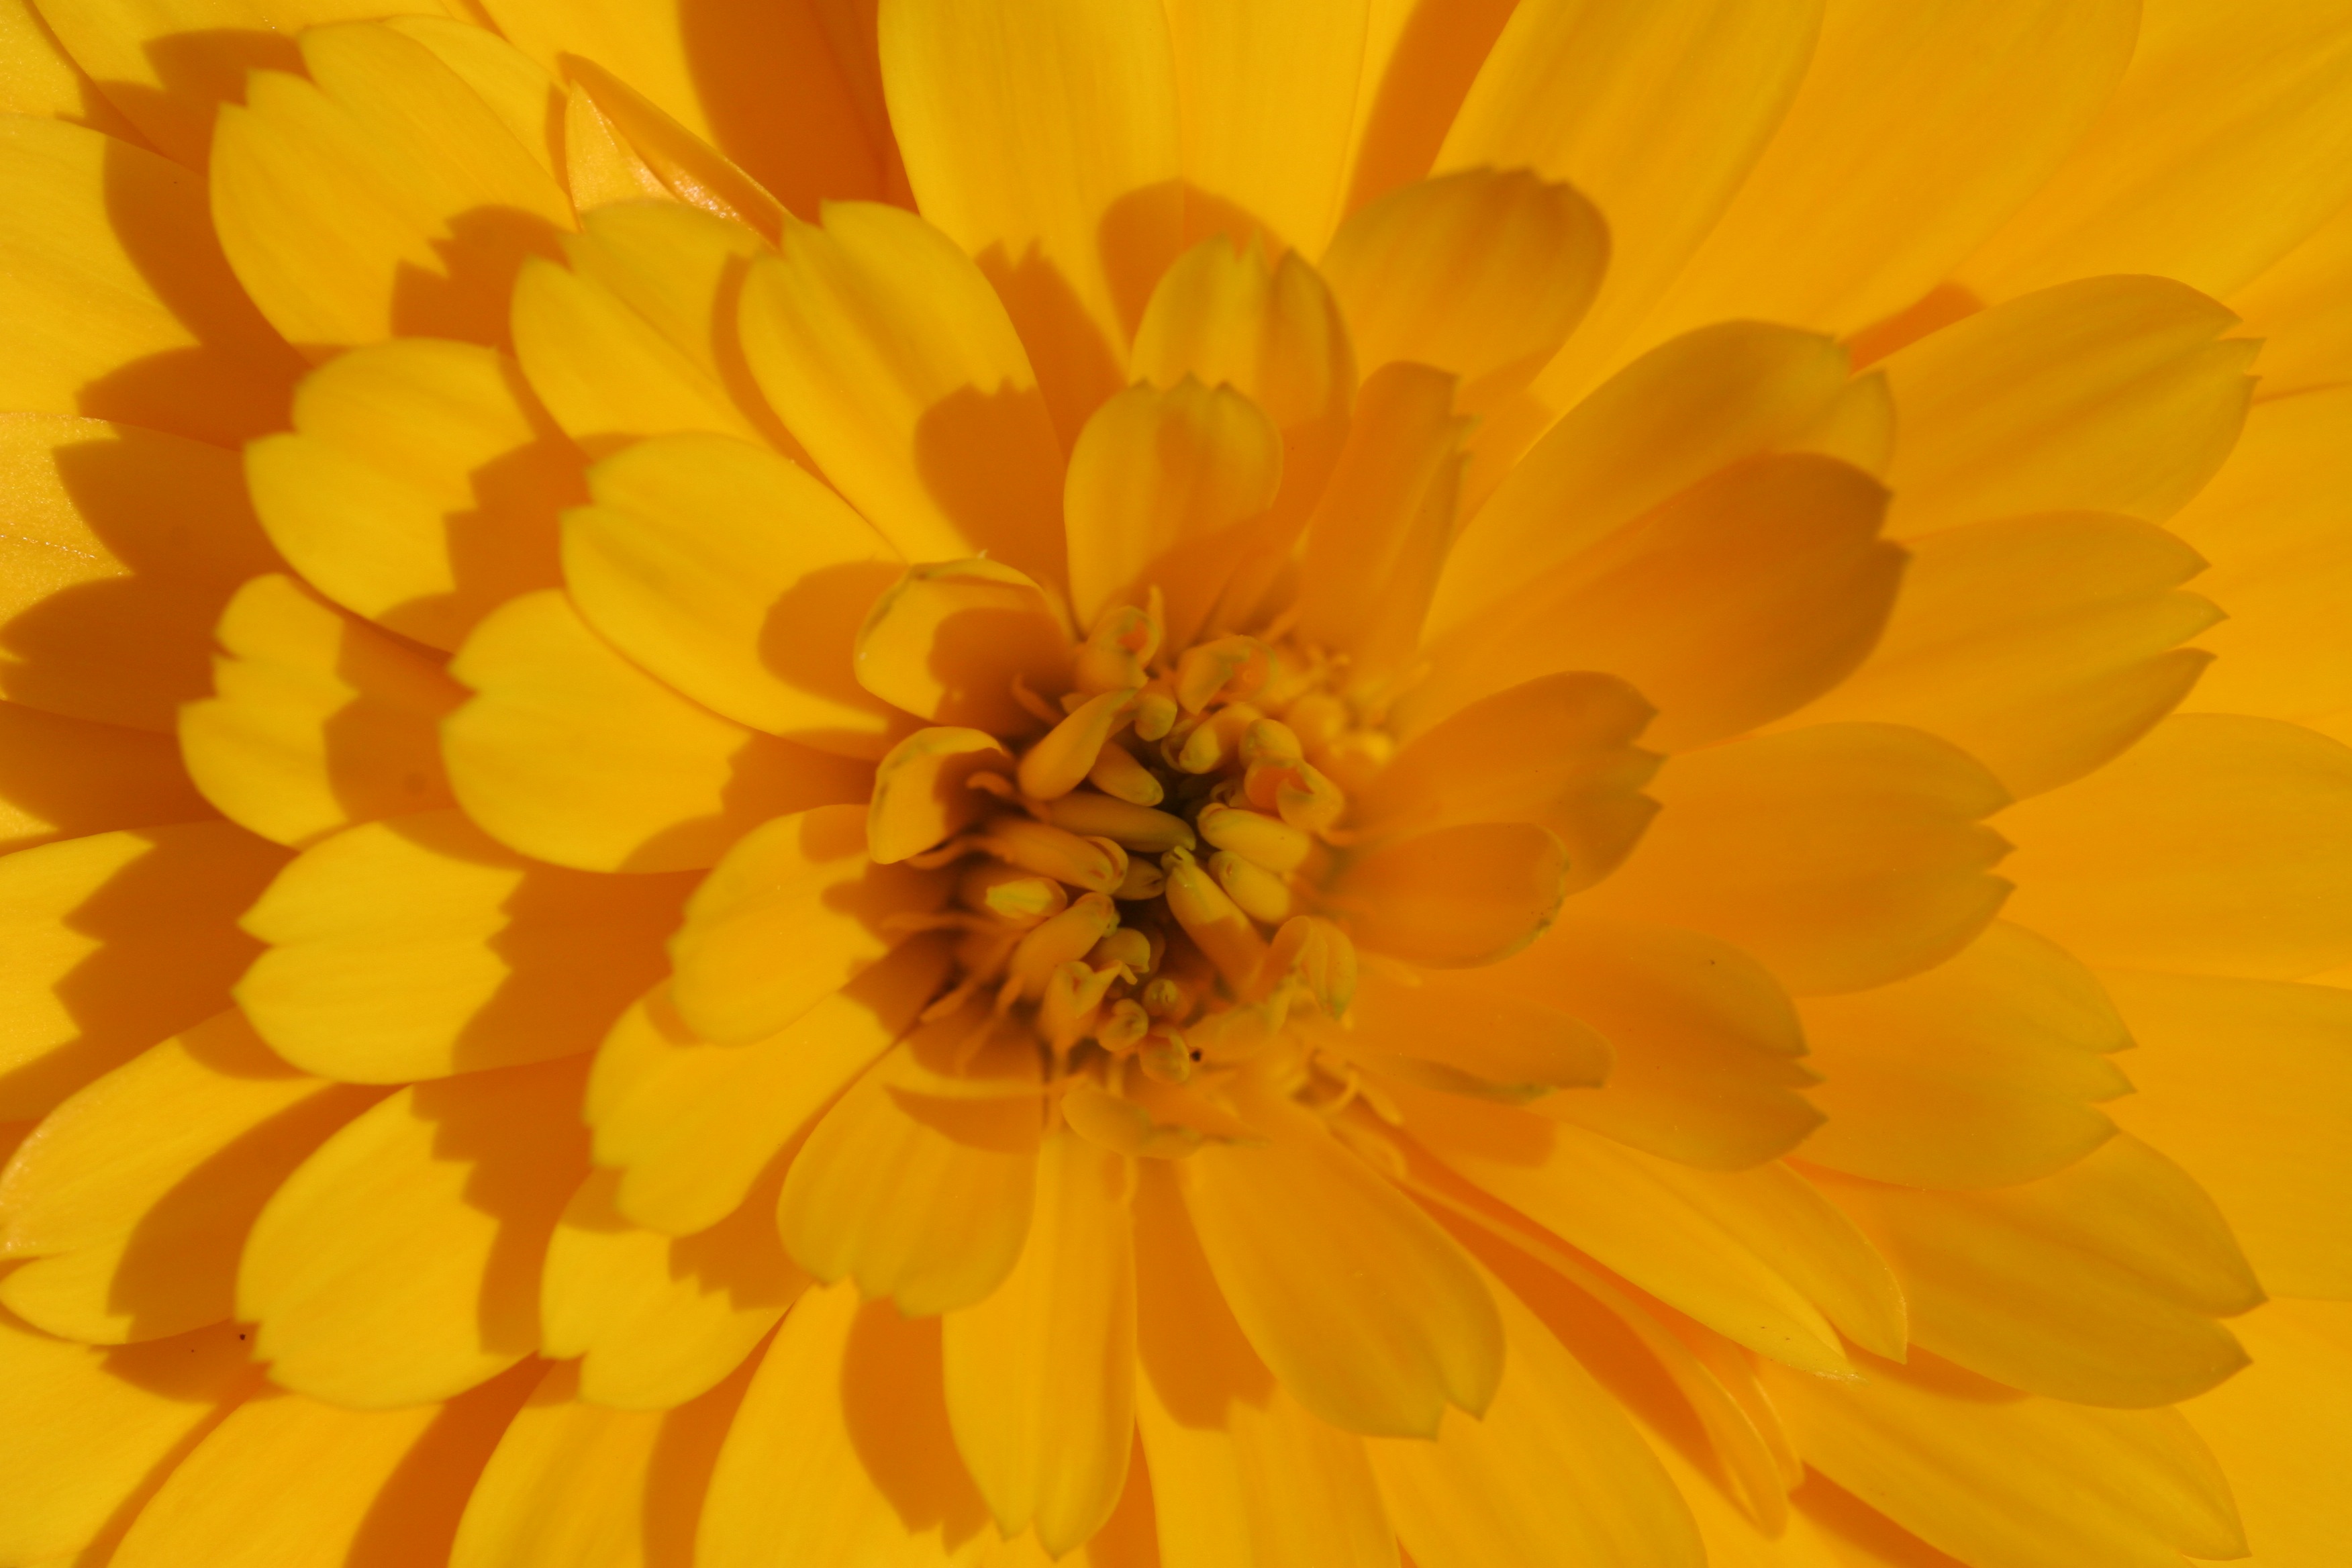
plant, flower, petal, herb, yellow, flora, close up, nectar, marigold, macro photography, summer flowers, flowering plant, daisy family, calendula, calendula officinalis, annual plant, land plant, garden cosmos